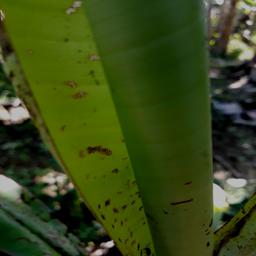
Label: BANANA APHIDS